Accelerating expansion of the universe

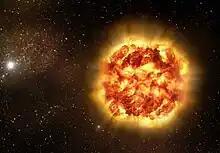
Artist's impression of a Type Ia supernova, as revealed by spectro-polarimetry observations

Observations show that the expansion of the universe is accelerating, such that the velocity at which a distant galaxy recedes from the observer is continuously increasing with time. The accelerated expansion of the universe was discovered in 1998 by two independent projects, the Supernova Cosmology Project and the High-Z Supernova Search Team, which used distant type Ia supernovae to measure the acceleration. The idea was that as type Ia supernovae have almost the same intrinsic brightness (a standard candle), and since objects that are further away appear dimmer, the observed brightness of these supernovae can be used to measure the distance to them. The distance can then be compared to the supernovae's cosmological redshift, which measures how much the universe has expanded since the supernova occurred; the Hubble law established that the further away an object is, the faster it is receding. The unexpected result was that objects in the universe are moving away from one another at an accelerating rate. Cosmologists at the time expected that recession velocity would always be decelerating, due to the gravitational attraction of the matter in the universe. Three members of these two groups have subsequently been awarded Nobel Prizes for their discovery. Confirmatory evidence has been found in baryon acoustic oscillations, and in analyses of the clustering of galaxies.